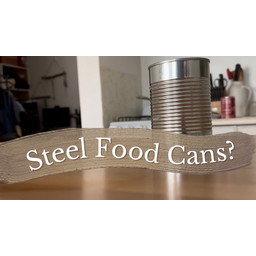
Label: metal